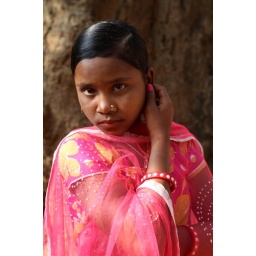
A tribal girl was dressed her best for the weekly tribal market at Mariguda near Rayagada.